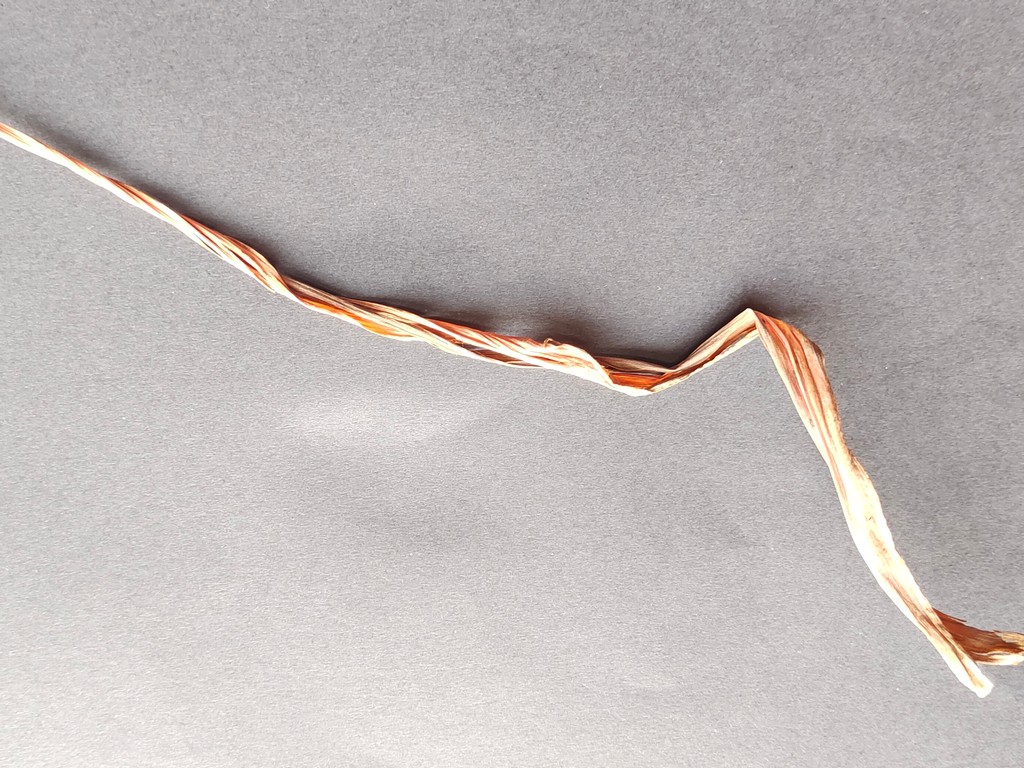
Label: Dried